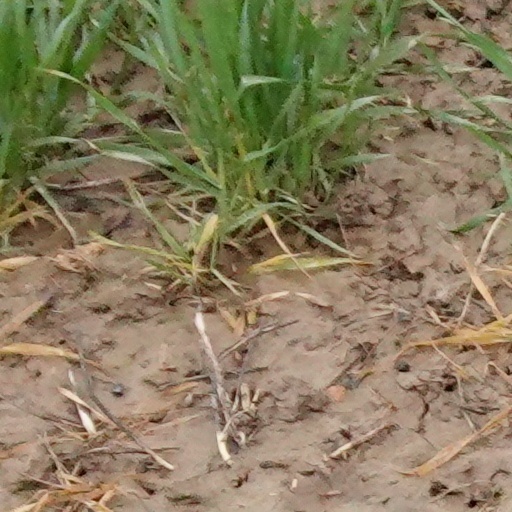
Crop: wheat